Sokobanja

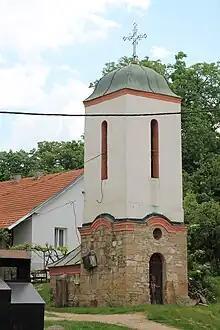
Church of the Transfiguration of the Lord in 2023

The first physician to the spa was appointed in 1833 by the Serbian ruling prince Miloš Obrenović, only 20 days after the town was liberated from the Ottomans. It was a surgeon Georgije Đorđe Novaković, originally Leopold Ehrlich, a Jew from Galicia, who switched to Serbian Orthodox Church after moving to Serbia. At that time, he was only one of three physicians in entire Serbia, not counting the military ambulances.